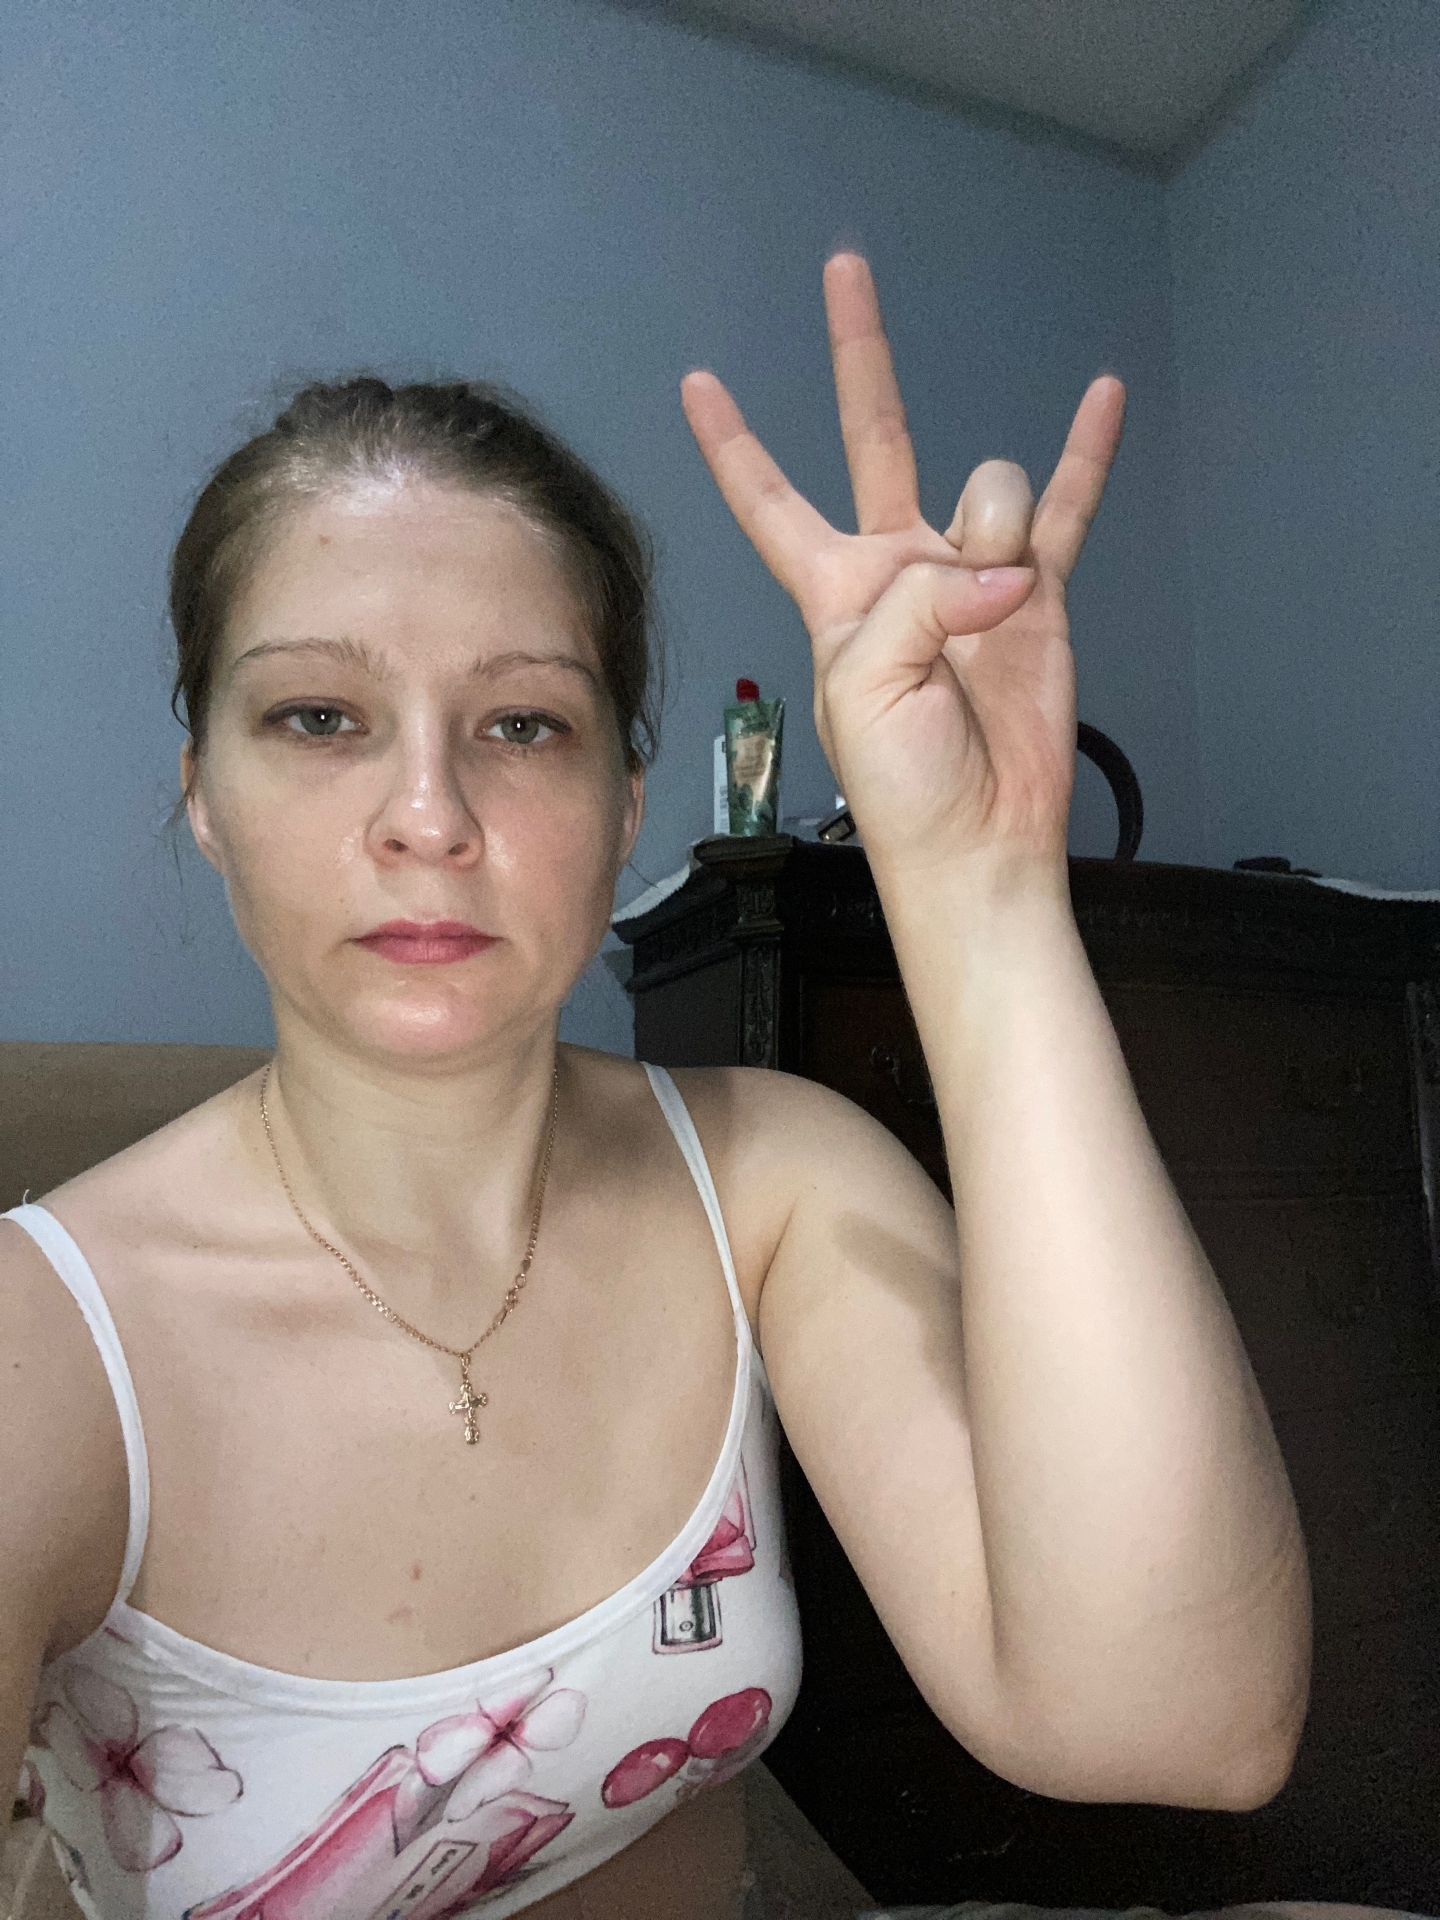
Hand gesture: three3